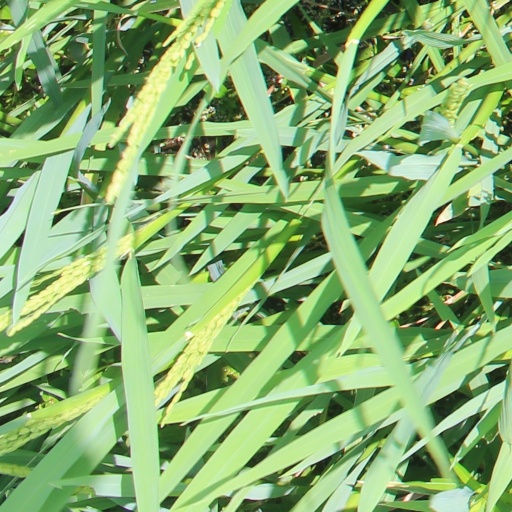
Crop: rice